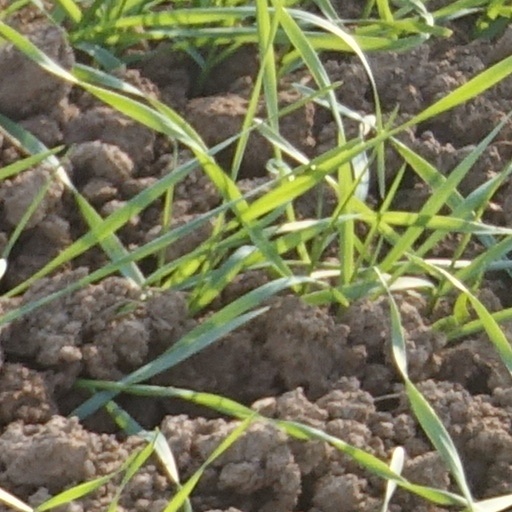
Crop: wheat